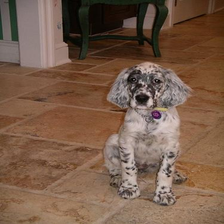
Species: dog
Breed: english setter